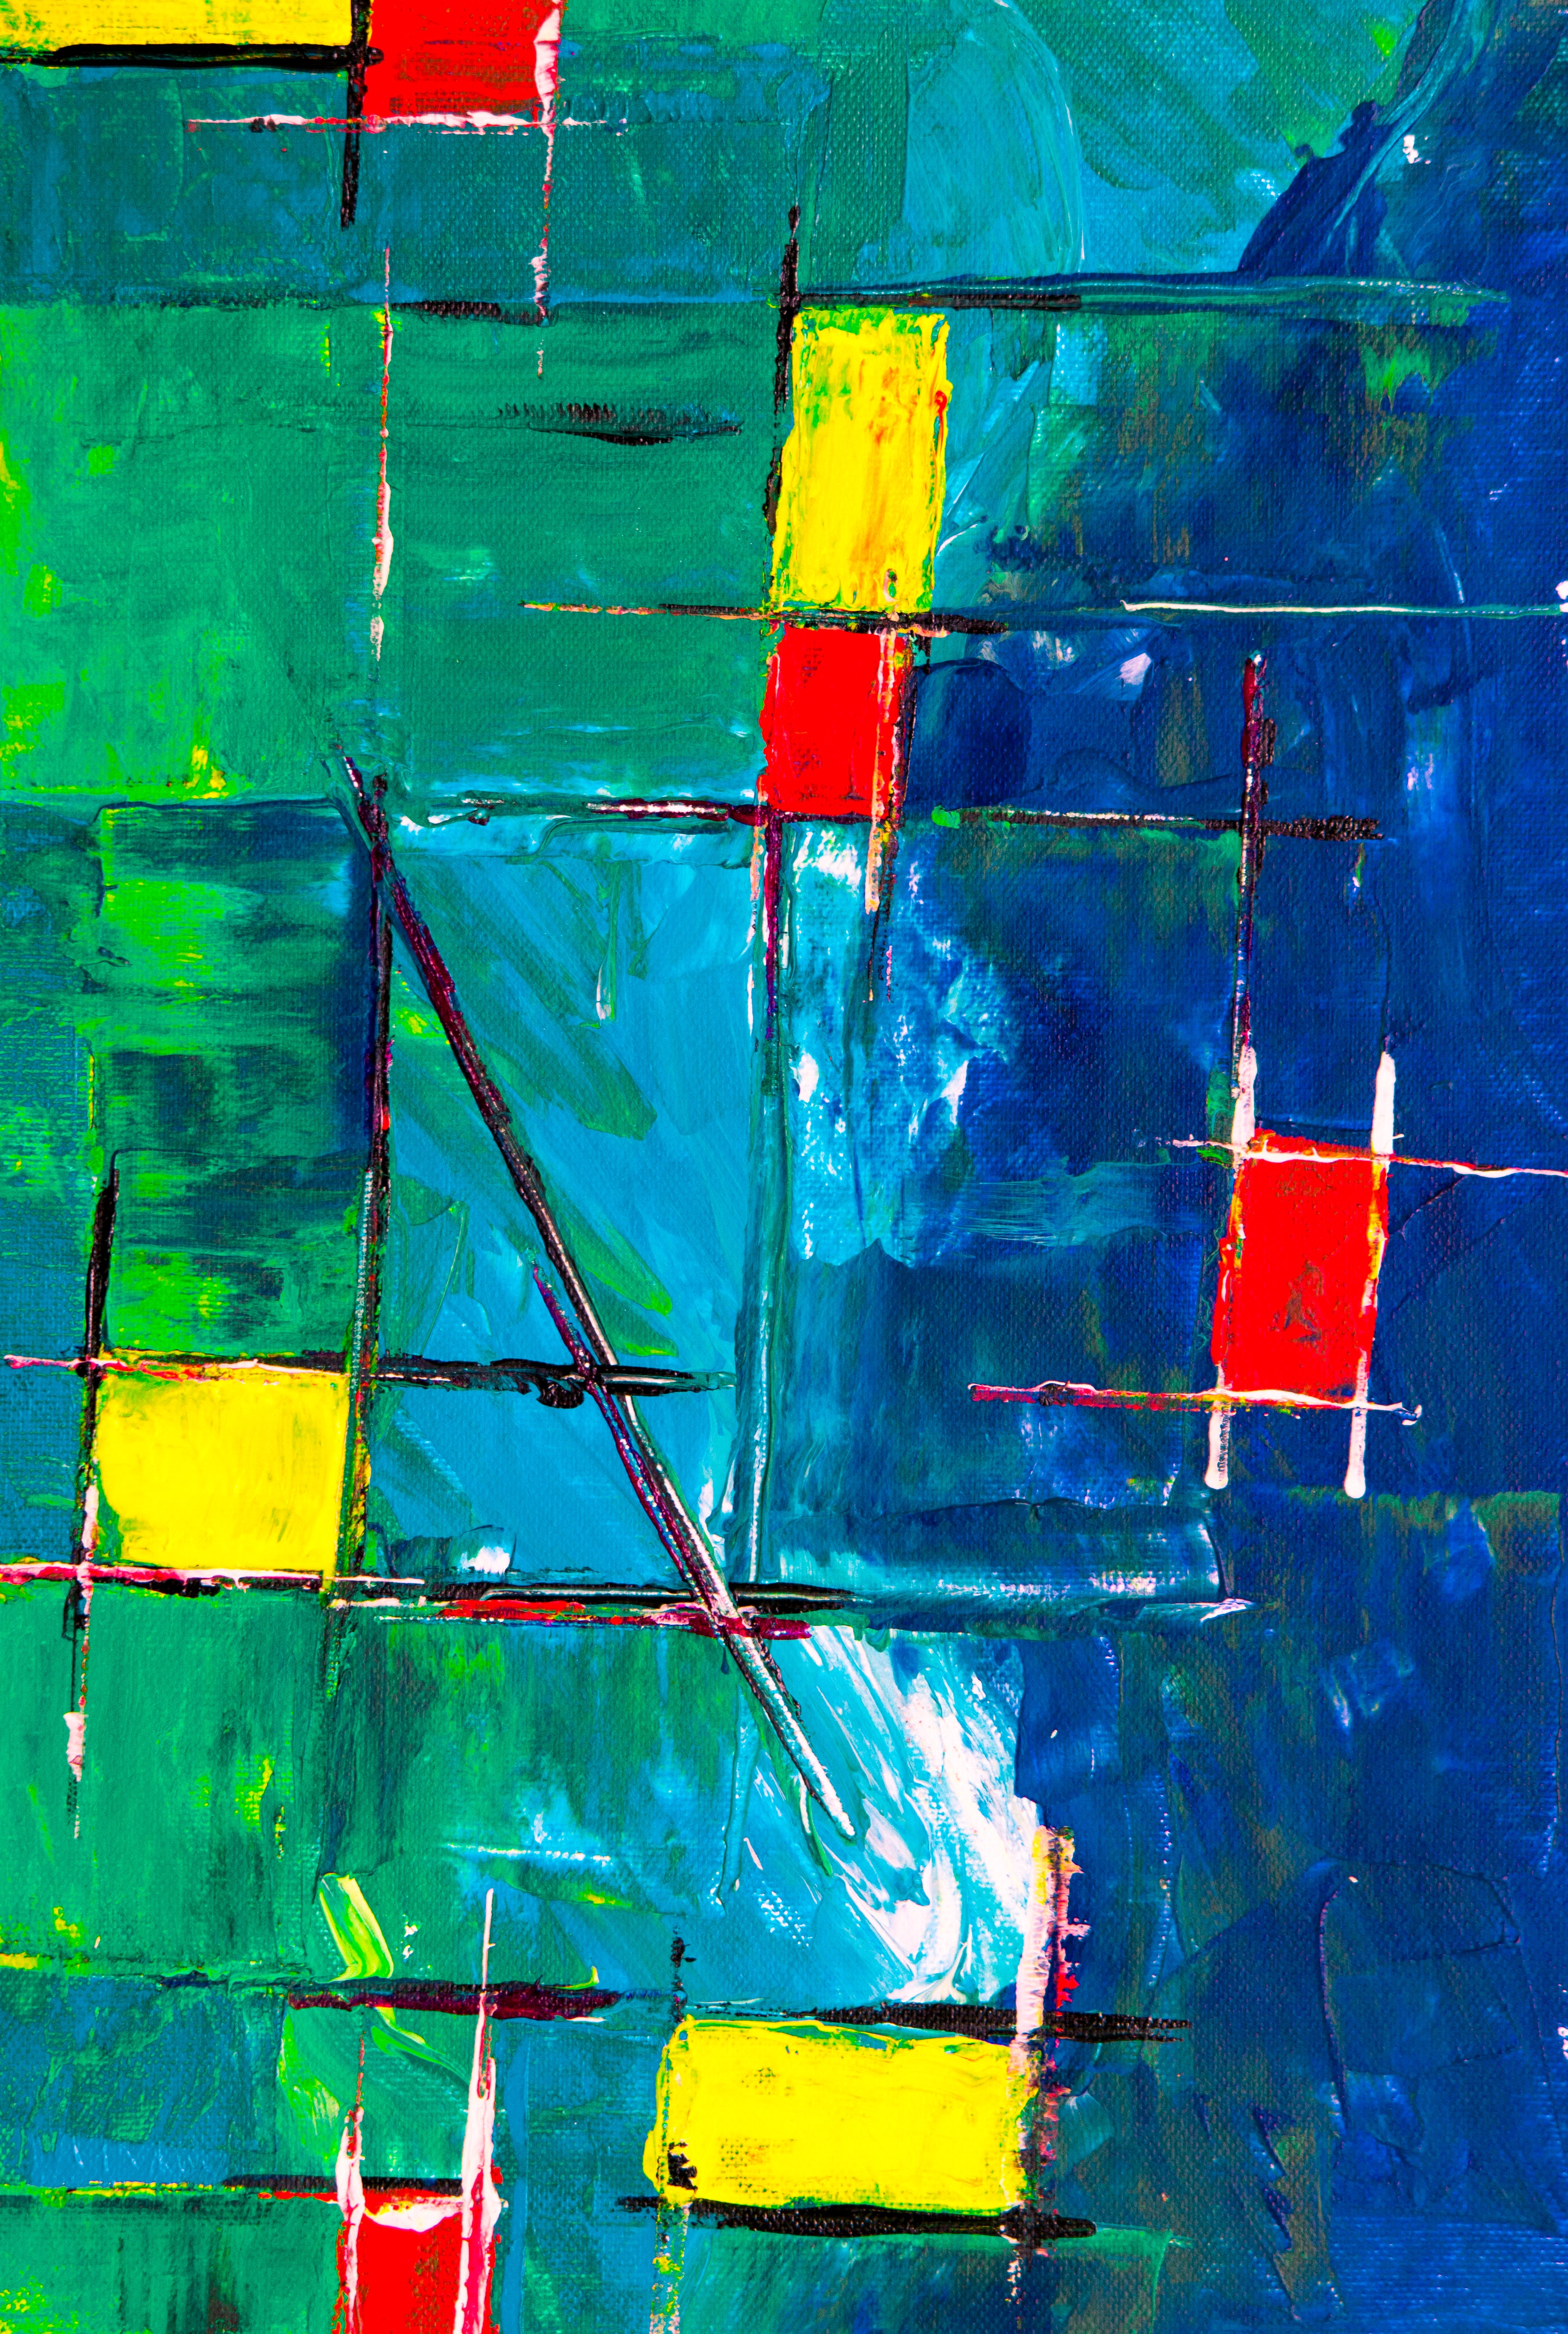
blue, yellow, art, modern art, sky, painting, line, acrylic paint, symmetry, paint, water, artwork, visual arts, computer wallpaper, pattern, space